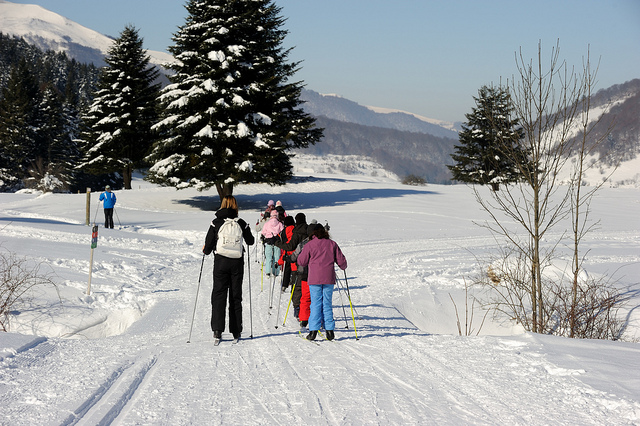
user: Given an image and a question. Answer the question in a short answer. Question: What kind of skiing doesn't need hills? Short Answer:
assistant: cross country